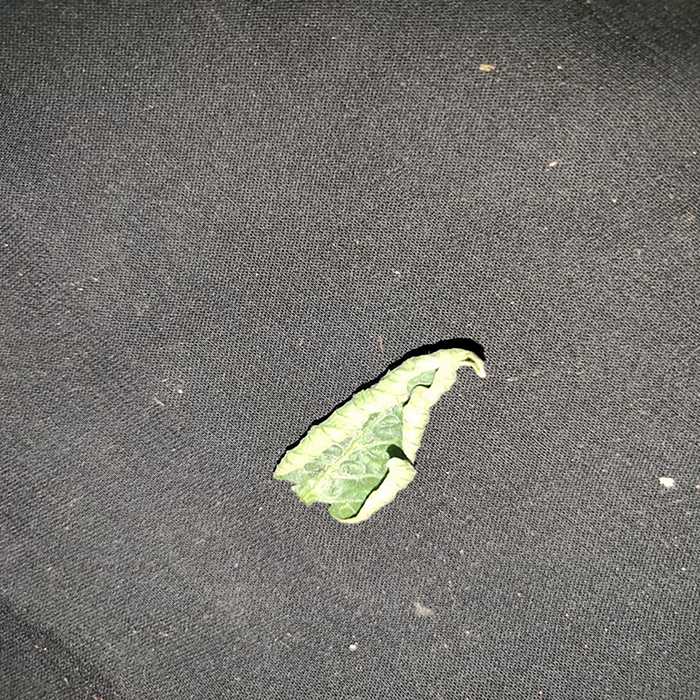
Plant: Tomato
Label: Tomato leaf curl virus